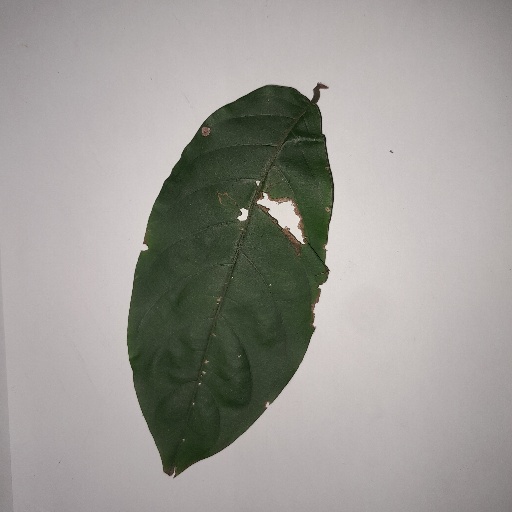
Species: HariTaki
Leaf condition: Bacterial Spot